Falls in older adults

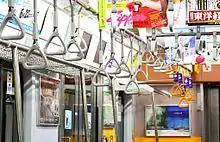
Hanging straps with triangular handles in a modern Japanese commuter train

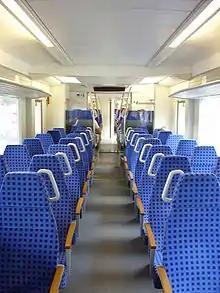
Grab rails on a longer-distance commuter train catering for mainly seated passengers

These factors are often associated with the built environment (structure, features or buildings) in which people live and work, or community outdoors spaces naturally occurring.